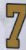
Number: 7